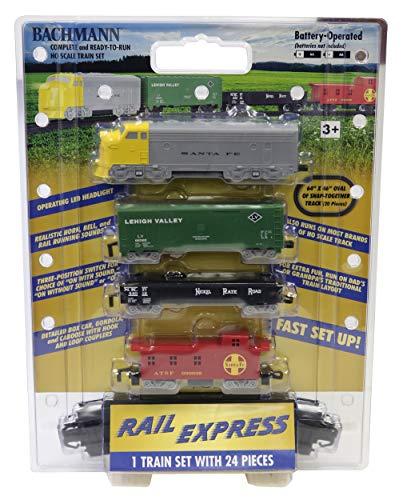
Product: Bachmann Trains - Rail Express Battery Operated Train Set - HO Scale
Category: Toys & Games | Play Vehicles | Play Trains & Railway Sets | Train Sets
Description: Also Runs on Most Brands of HO Scale Track.
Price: $45.56